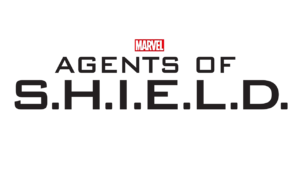
Logo de Agents of S.H.I.E.L.D.
Cet article présente les vingt-deux épisodes de la première saison de la série télévisée américaine Marvel : Les Agents du SHIELD.
La sixième saison de Marvel : Les Agents du SHIELD, série télévisée américaine, est constituée de treize épisodes diffusée du 10 mai 2019 au 2 août 2019 sur ABC, aux États-Unis.
La deuxième saison de Marvel : Les Agents du SHIELD, série télévisée américaine, est constituée de vingt-deux épisodes.